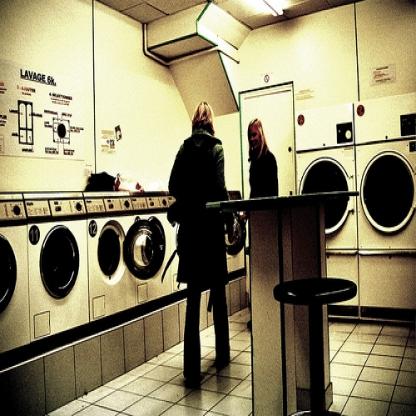
Scene: Indoor